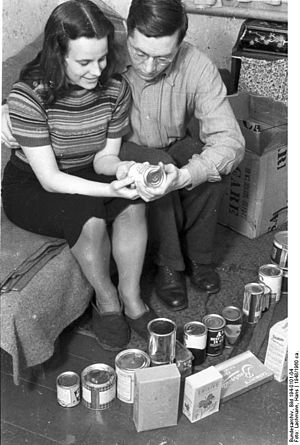
CARE-pakke
Ungt par med indholdet af en CARE-pakke, Tyskland 1948
En CARE-pakke var en hjælpepakke med fødevarer, som efter 2. verdenskrig blev sendt fra USA til Europa.